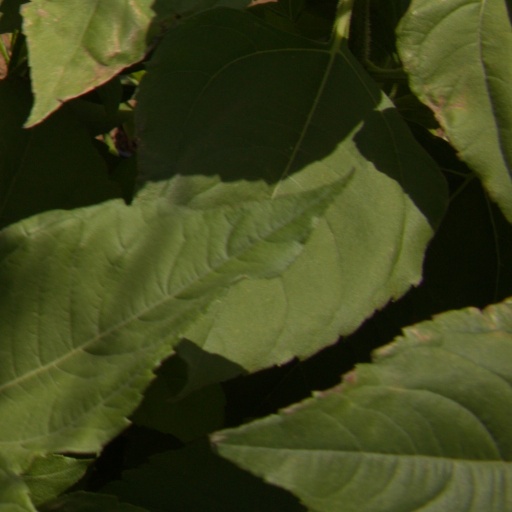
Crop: Jerusalem artichoke